Charnwood, Australian Capital Territory

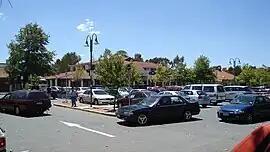
Charnwood shopping centre

Charnwood is a suburb in the Belconnen district of Canberra located within the Australian Capital Territory, Australia.